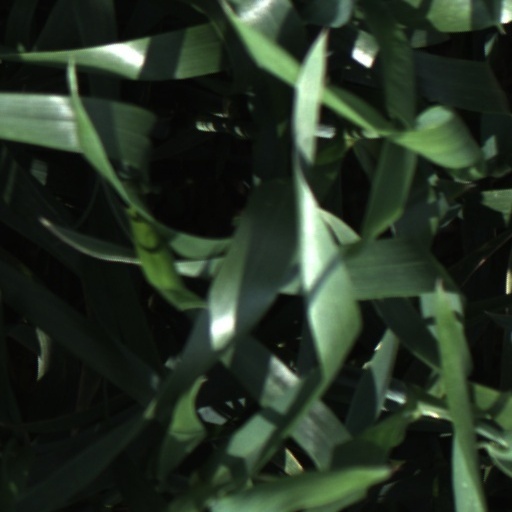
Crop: wheat